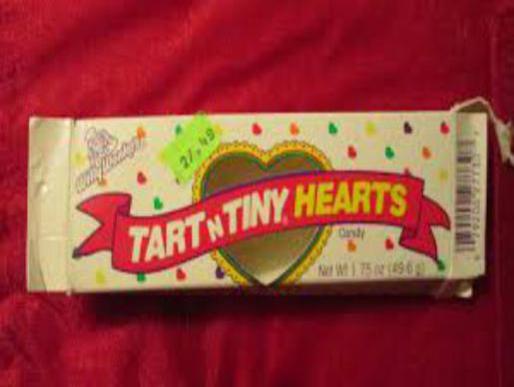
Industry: Food